Maintower

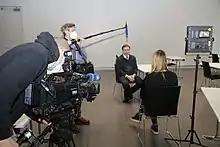
TV 20 years Wikipedia

Up until 2015 it was broadcast from the Main Tower in Frankfurt am Main (the "highest television studio in Europe"). Due to the studio's closure for cost reasons, in autumn 2015, the programme has been broadcast from Hessischer Rundfunk's television "Studio 5" in the Funkhaus am Dornbusch in Frankfurt-Nordend using an elaborate virtual studio set with a computer-generated 3D skyline of Frankfurt.